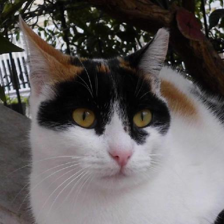
Label: animals